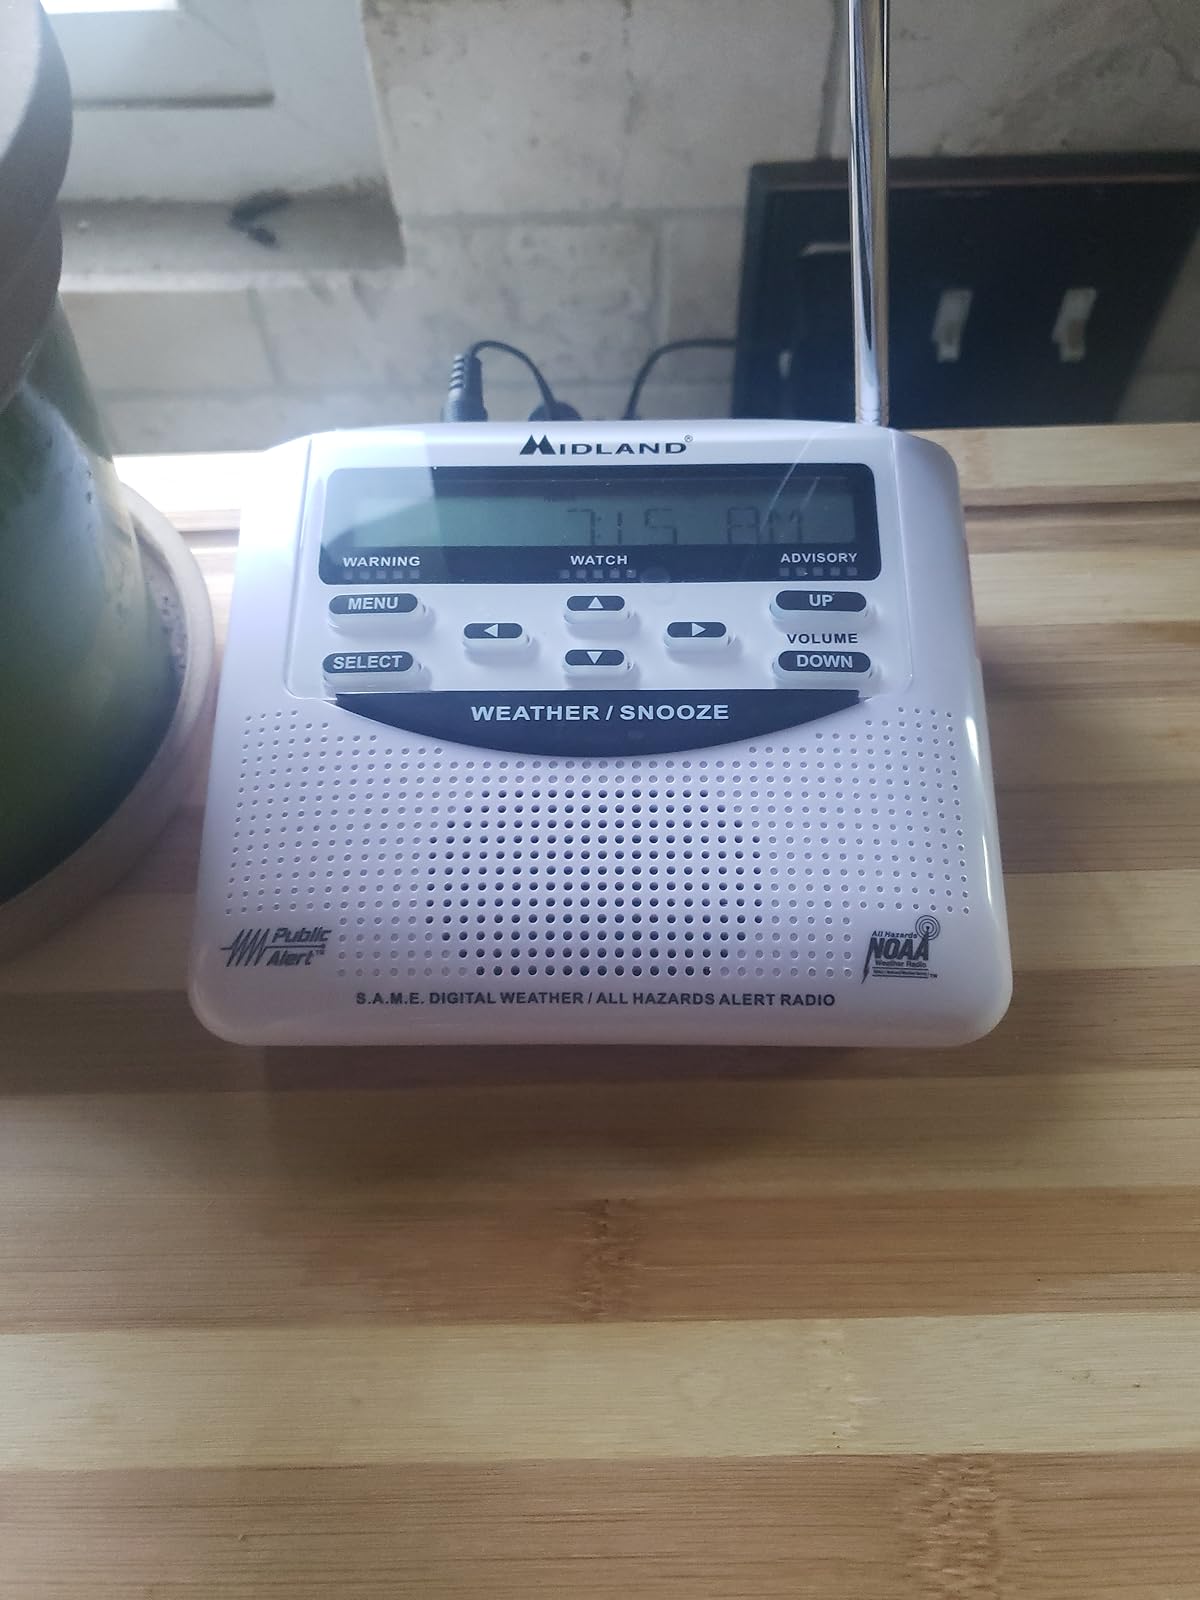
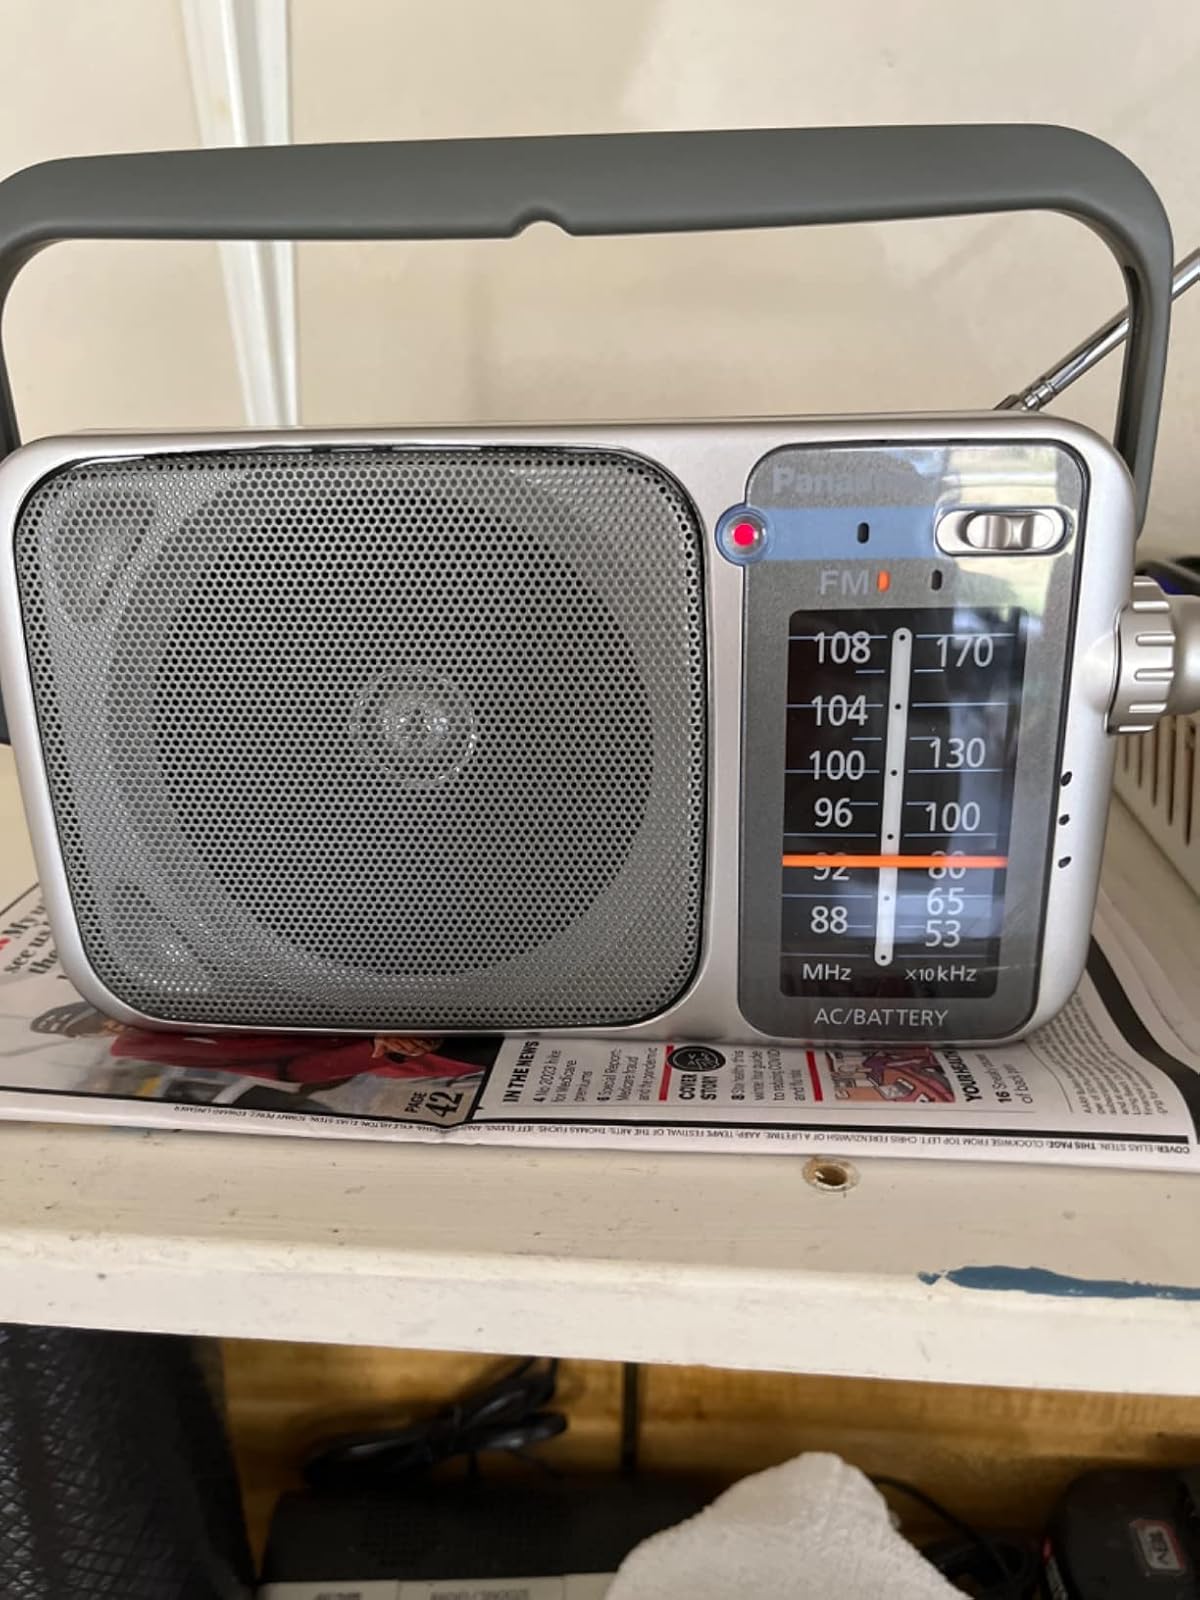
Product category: radio
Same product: no